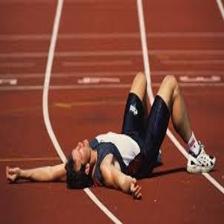
Image emotion (VAD): valence: -0.2, arousal: -0.4, dominance: -0.4
Candidate emotion words:
worried — valence: -0.812, arousal: 0.648, dominance: -0.21
surprised — valence: 0.568, arousal: 0.71, dominance: 0.078
shy — valence: -0.44, arousal: -0.694, dominance: -0.736
remorseful — valence: -0.306, arousal: -0.142, dominance: -0.5
Best matching emotion: remorseful